A Perfect Man (2015 film)

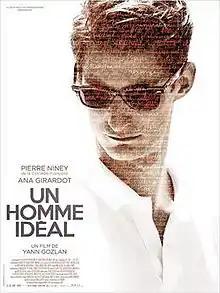
Film poster

A Perfect Man is a 2015 French thriller film directed by Yann Gozlan. The film tells the story of a struggling author who discovers a manuscript, the war memoir of a man who has recently died, and publishes it as his own work. The film stars Pierre Niney and Ana Girardot.